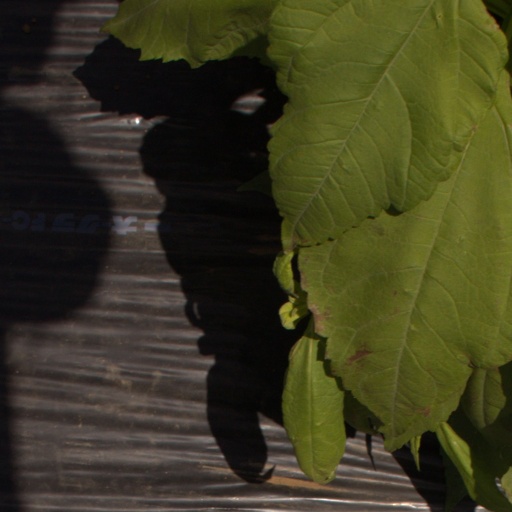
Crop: Jerusalem artichoke